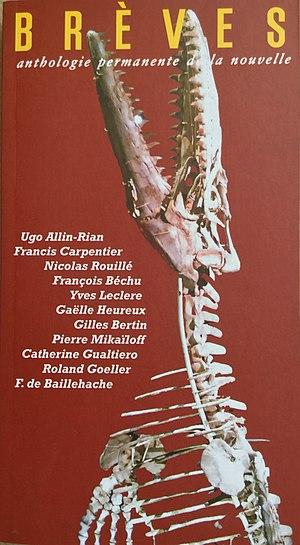
Revue Brèves, n°107 — Auteurs
La revue littéraire Brèves, « Anthologie permanente de la nouvelle » est consacrée uniquement au genre de la nouvelle et donne à lire chaque semestre une quinzaine de nouvelles inédites de langue française ou traduites.